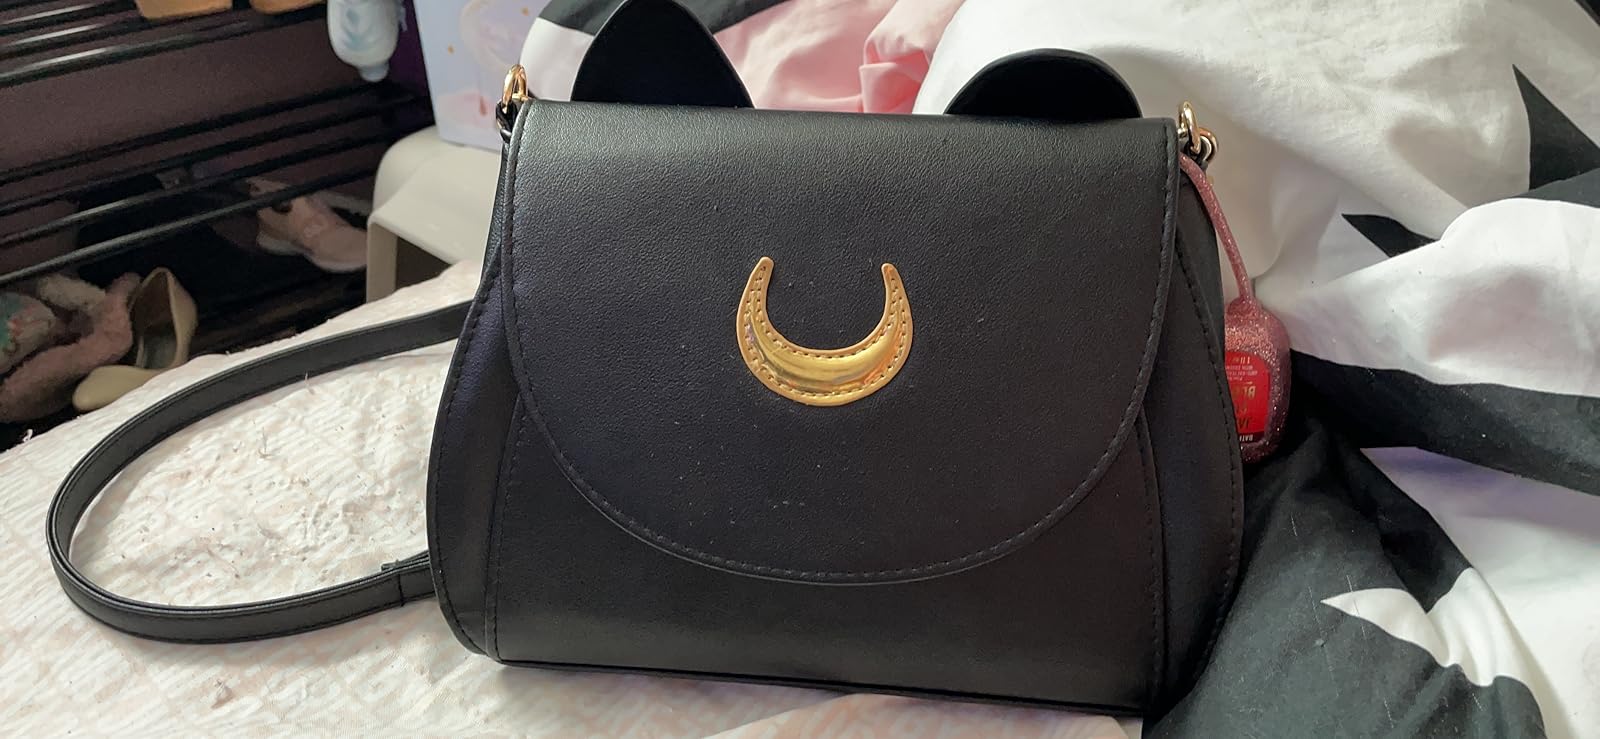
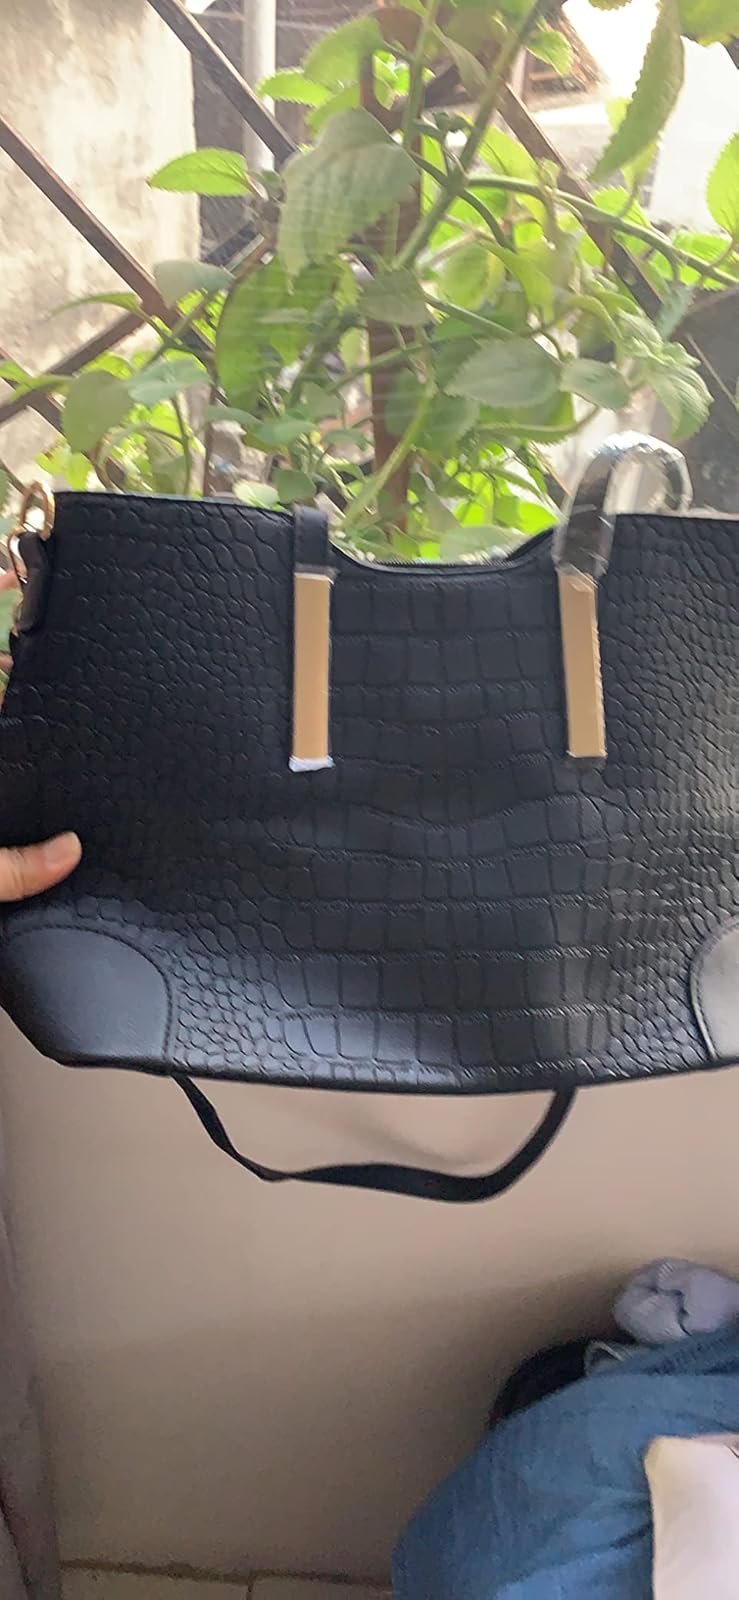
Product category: accessories_handbag
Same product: no